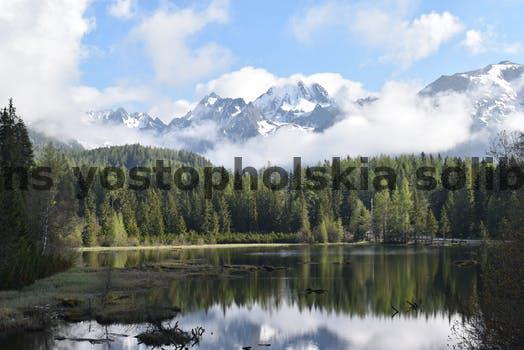
Label: Watermark